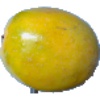
Label: maracuja